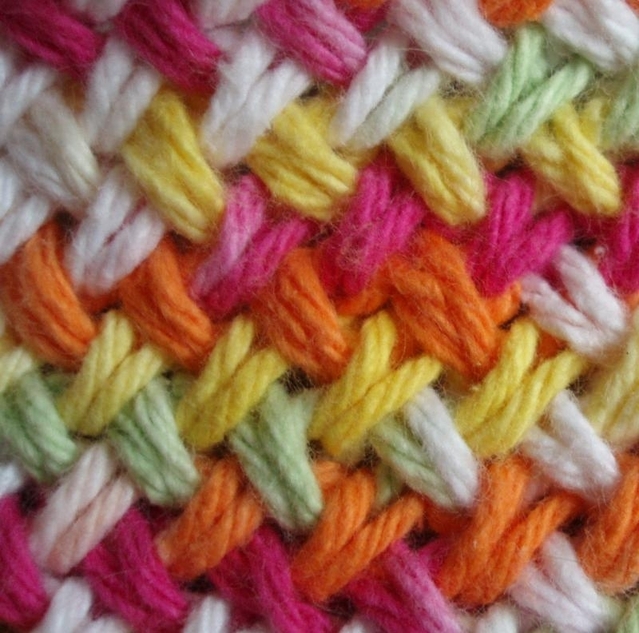
Texture: knitted